Southeastern Conference football individual awards

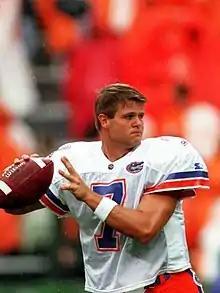
Danny Wuerffel, Freshman of the Year for the 1993 season

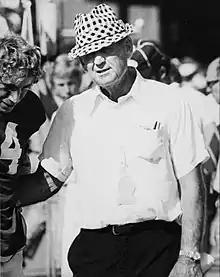
Alabama coach Bear Bryant won the award twelve times.

League coaches have made selections since 1935. The Associated Press (AP) has made selections since 1946. The United Press International (UPI) also made selections from 1960 to 1990.